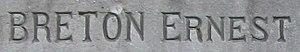
Monument aux morts de Saint-Setiers
Saint-Setiers est une commune française située dans le département de la Corrèze, en région Nouvelle-Aquitaine.